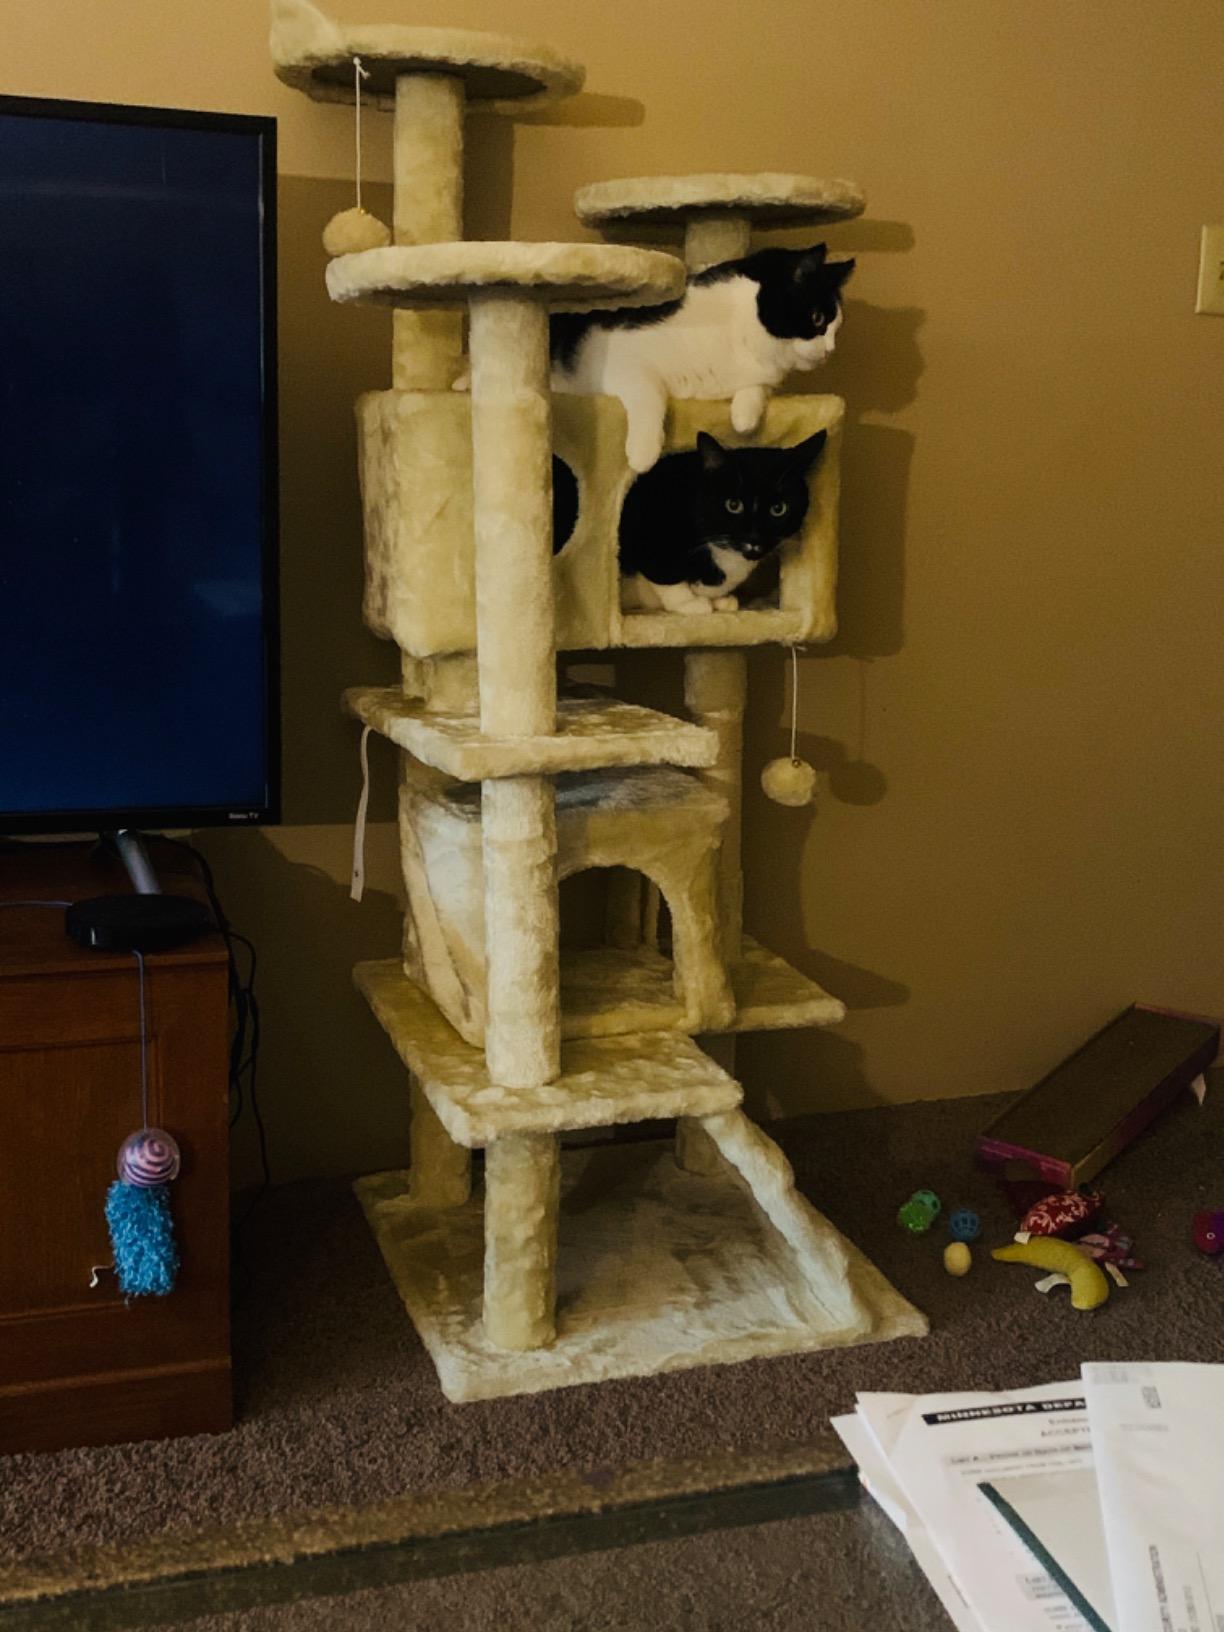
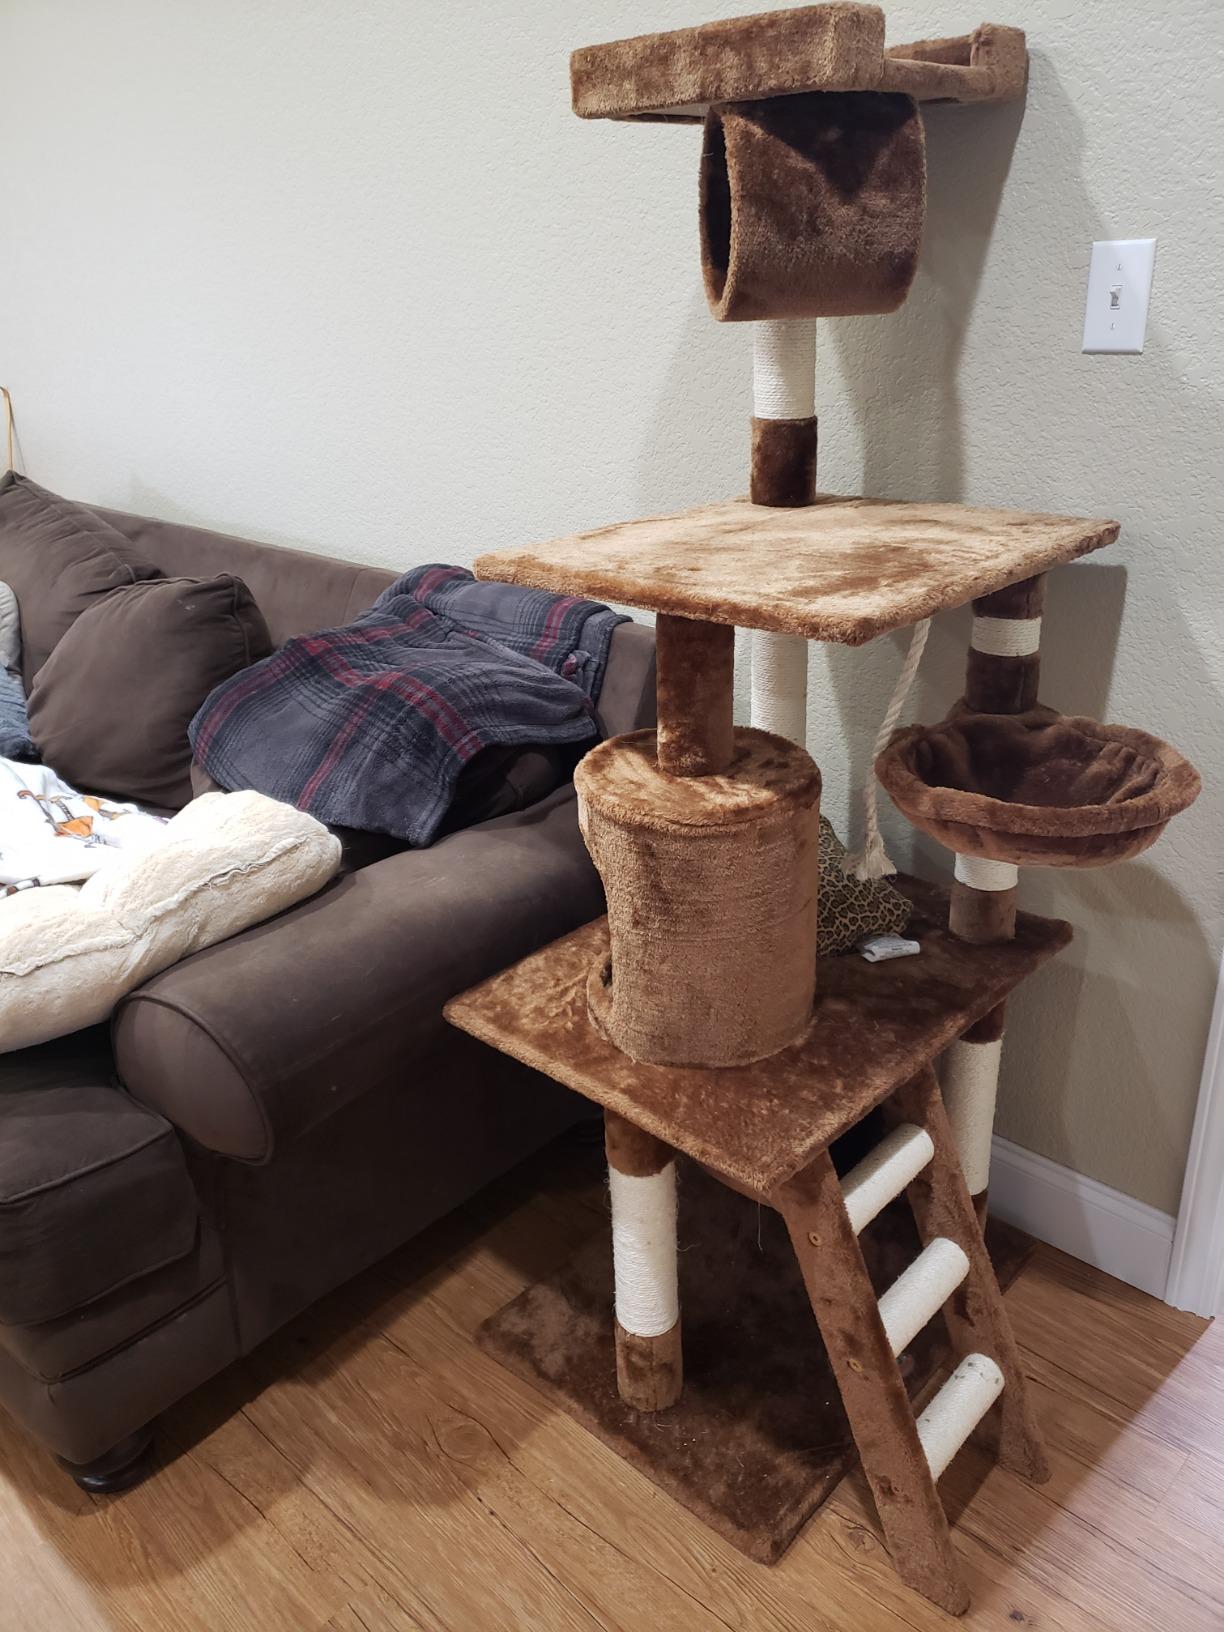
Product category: items_cat tree
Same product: no